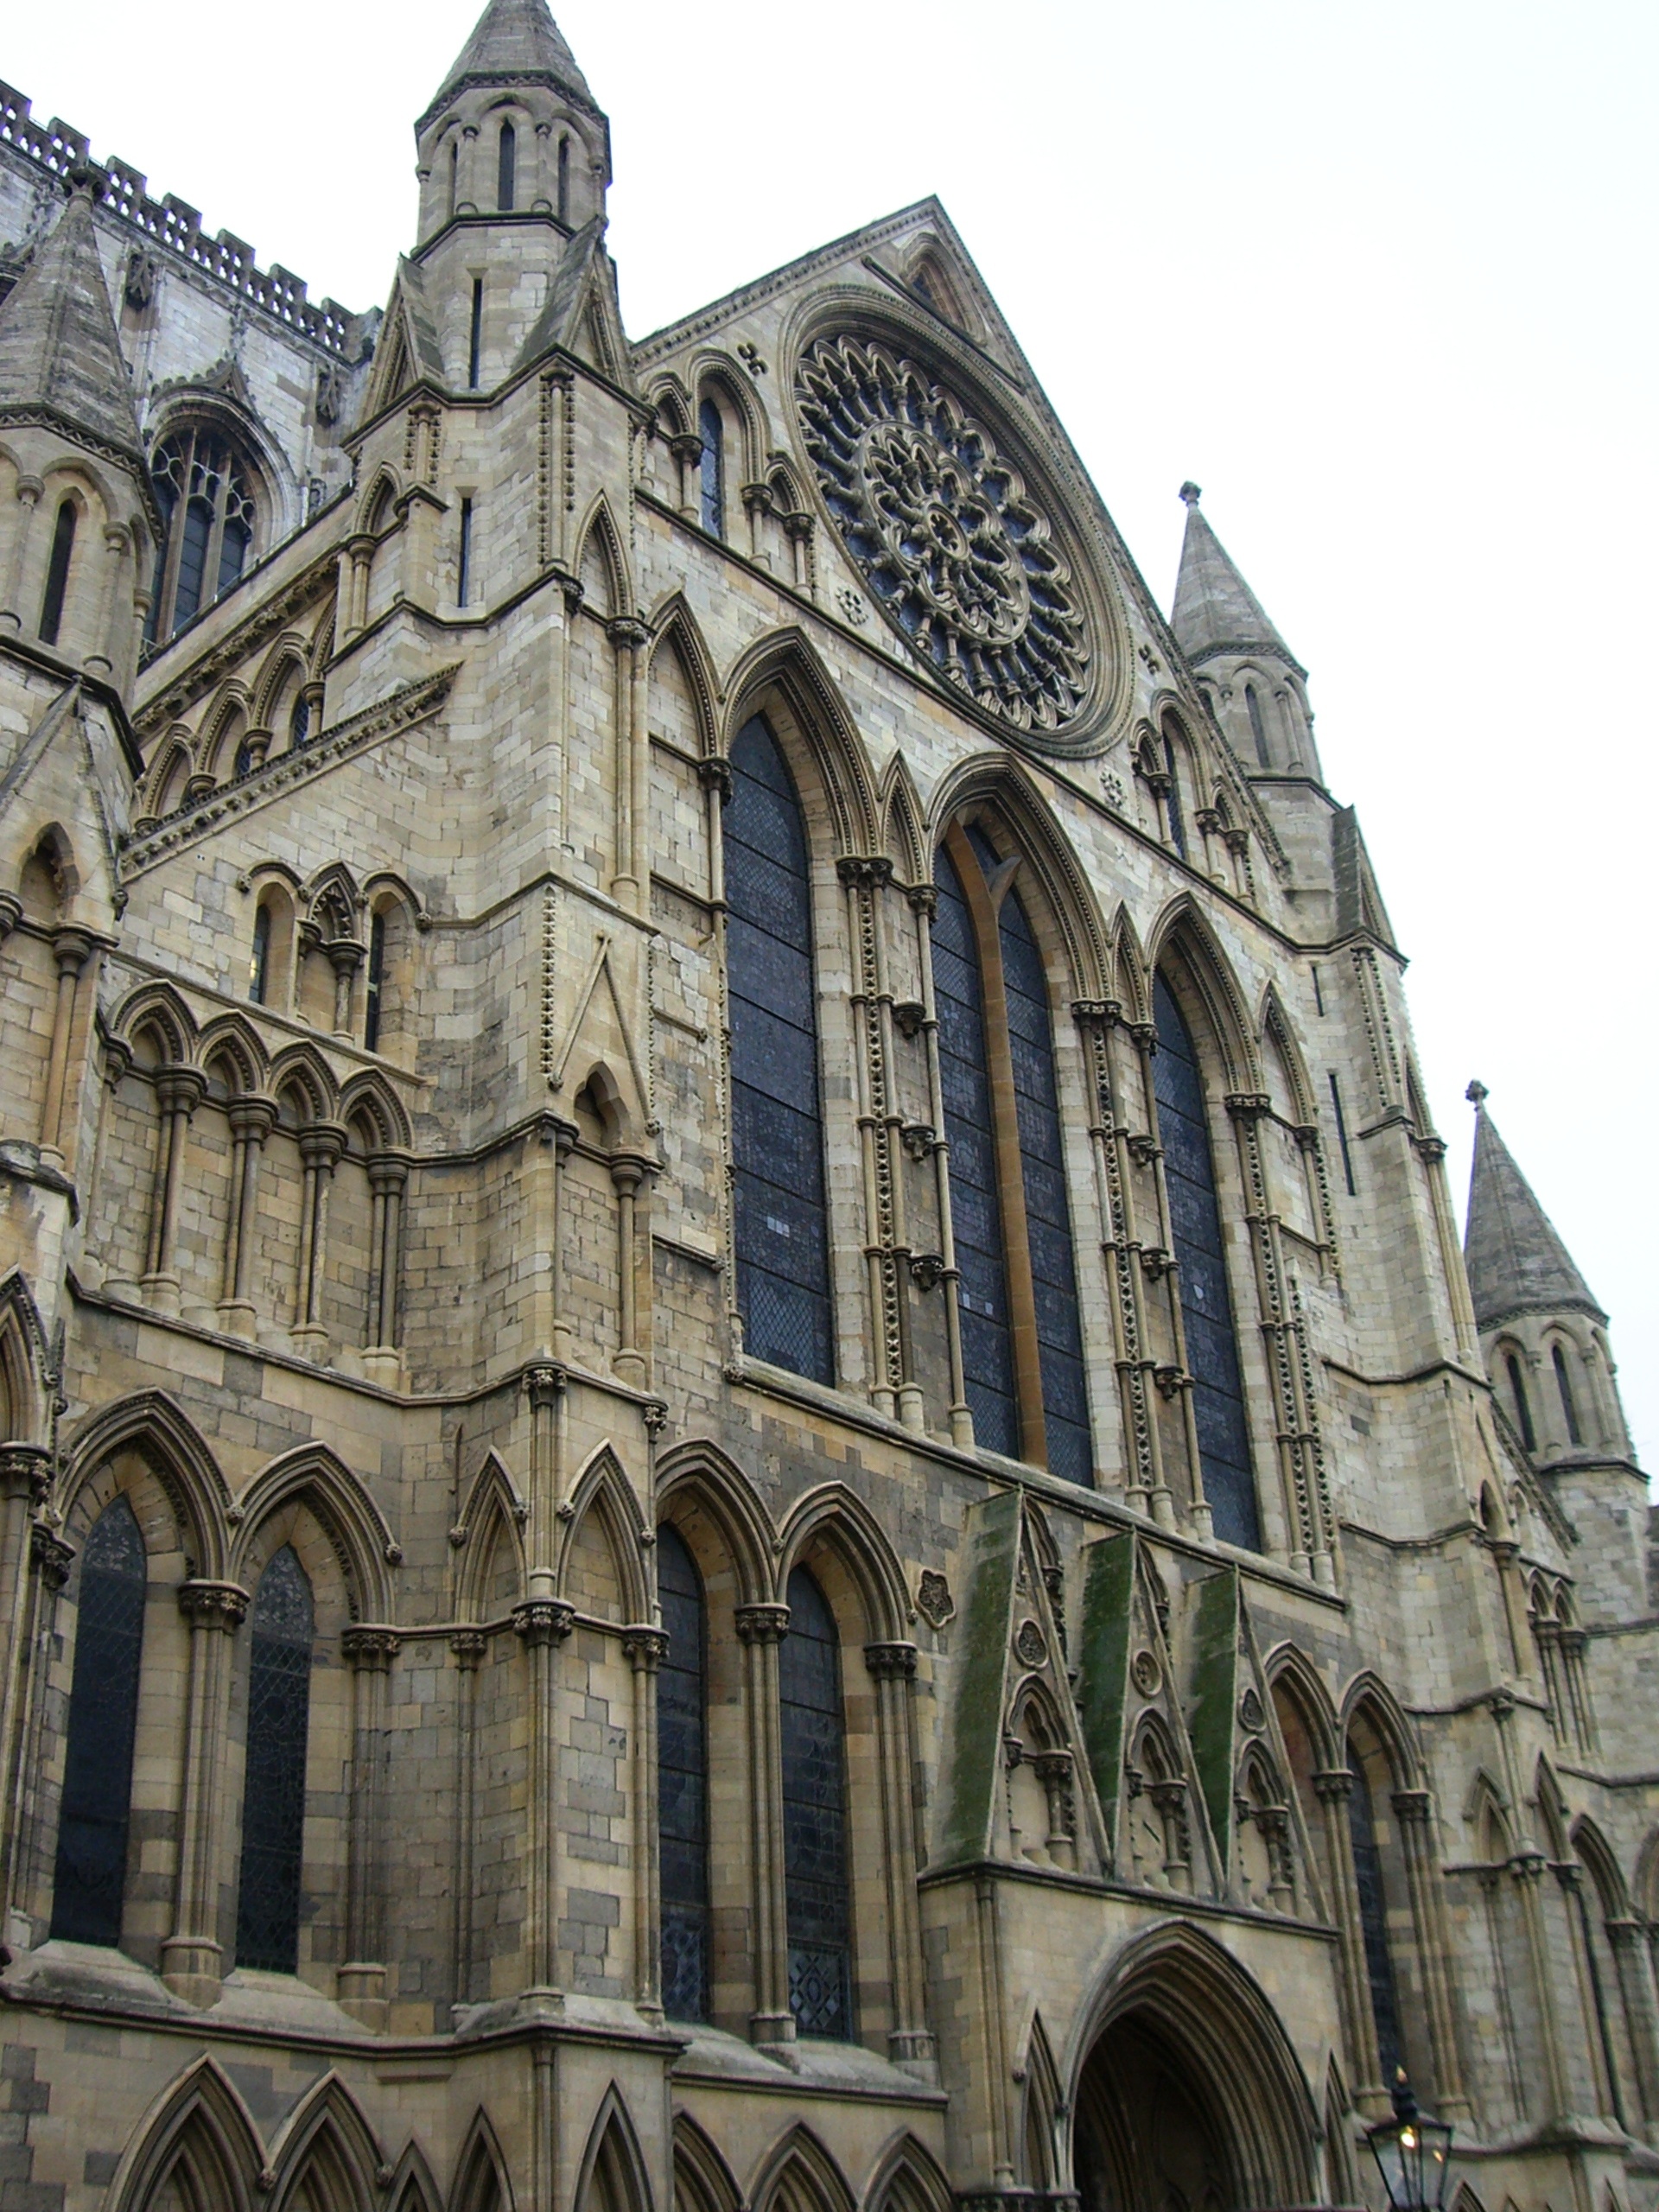
architecture, structure, building, old, religion, facade, church, cathedral, chapel, decor, place of worship, fig, baptistery, places of interest, medieval architecture, old town, towers, monastery, synagogue, abbey, basilica, dom, input, historically, real estate, old window, gothic architecture, house of worship, tours, church facade, classical architecture, almshouse, historic site, byzantine architecture